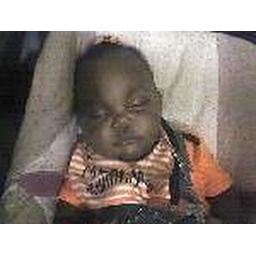
Sleeping in her orange and black